Mesob

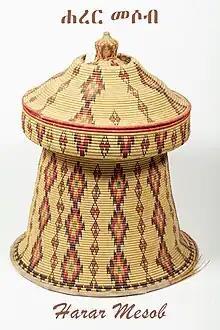

Mesob (Amharic: መሶብ) or Harar mesob is a Harari basket used for storing injera, an Ethiopian and Eritrean flatbread. It is widely depicted as a cultural symbol for Ethiopia, made from locally grown and partially dyed grass and palm leaves known for strength and durability.